A Letter from Ulster

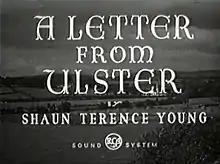
Title card

A Letter from Ulster is a 1942 documentary by Ulster-born movie director Brian Desmond Hurst who, along with his lifelong friend Terence Young (scriptwriter) and fellow Ulsterman and Assistant Director William (Bill) MacQuitty, created this film promoting a sense of community between the people of Northern Ireland and over one hundred thousand troops from the US based in Northern Ireland at the time. William Alwyn provided music.